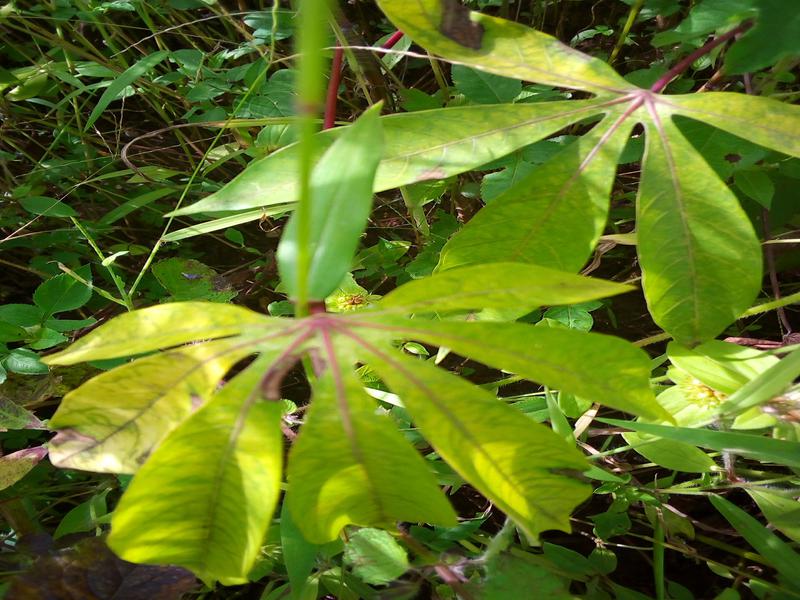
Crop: cassava
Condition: brown_streak_disease